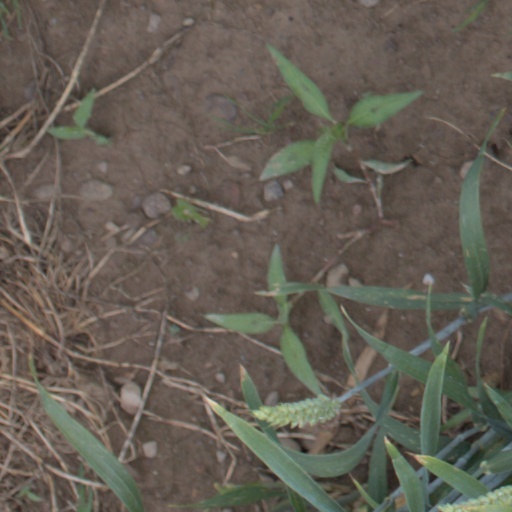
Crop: wheat